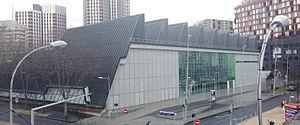
Le site de Square Com à Boulogne-Billancourt
Boulogne-Billancourt est une commune française des Hauts-de-Seine et de la métropole du Grand Paris en région Île-de-France, la plus peuplée des communes franciliennes après Paris. Elle résulte de la réunion, réalisée sous le nom de Boulogne sur Seine en 1790, de Boulogne la Petite, paroisse érigée en 1343 autour de l'église Notre Dame de Boulogne sur Seyne, et de la rive droite de Saint-Cloud. Le nom de Boulogne Billancourt, tardivement adopté en 1926, acte le démantèlement, au profit du XVIᵉ arrondissement, du vaste territoire de Longchamp et du Bois de Boulogne, et l'adjonction, accordée en 1860 comme une compensation, de Billancourt, écart d'Auteuil devenu dans l'entre deux guerres le fief historique des usines Renault.
Le Square Com est un bâtiment situé à Boulogne-Billancourt au cœur de la ZAC Seguin Rives de Seine. Il a été construit en 1984.